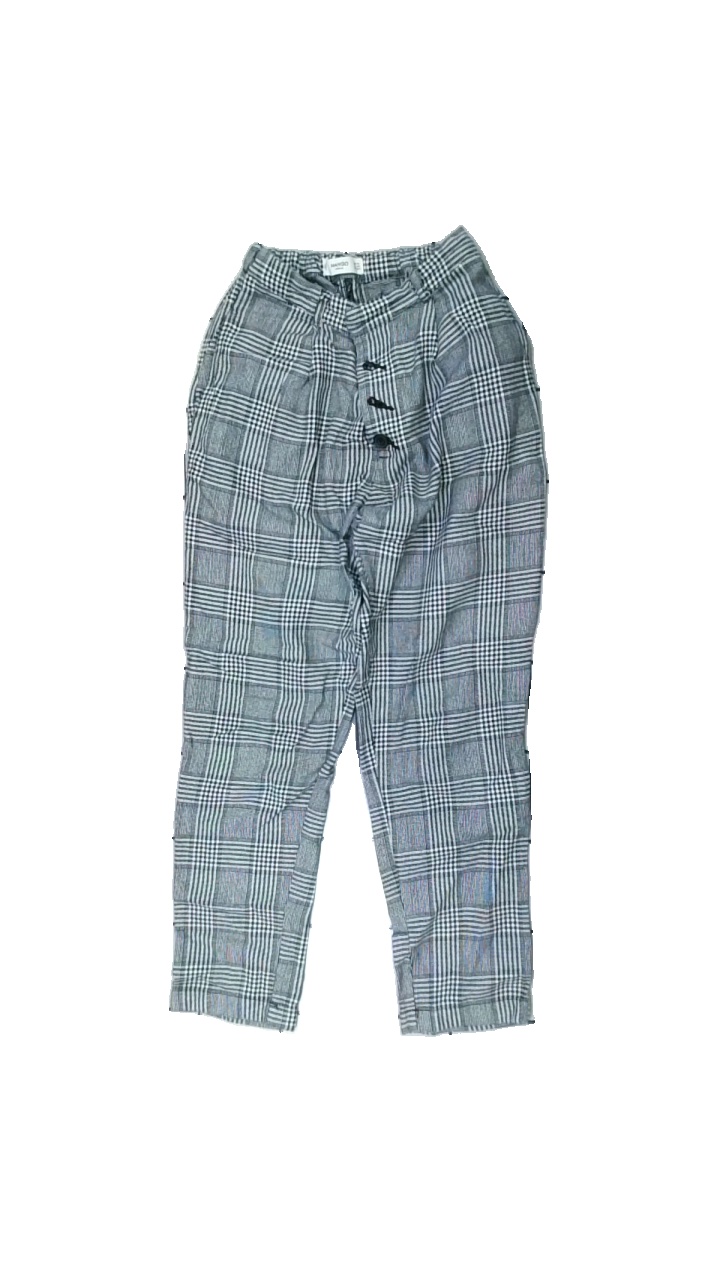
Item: Trousers (Ladies)
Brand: Mango
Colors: Black, White
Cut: Regular
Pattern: Checkered print
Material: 100% cotton
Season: All
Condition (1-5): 2
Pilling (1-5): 3
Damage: missing hook
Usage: Recycle
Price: <50